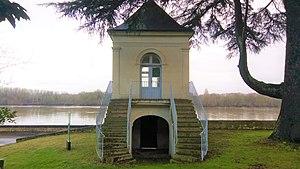
Gloriette située dans le parc du Château de Montsoreau
Le château de Montsoreau est un château français de style gothique et Renaissance situé dans le Val de Loire sur la commune de Montsoreau dans le sud-est du département de Maine-et-Loire en région Pays de la Loire.